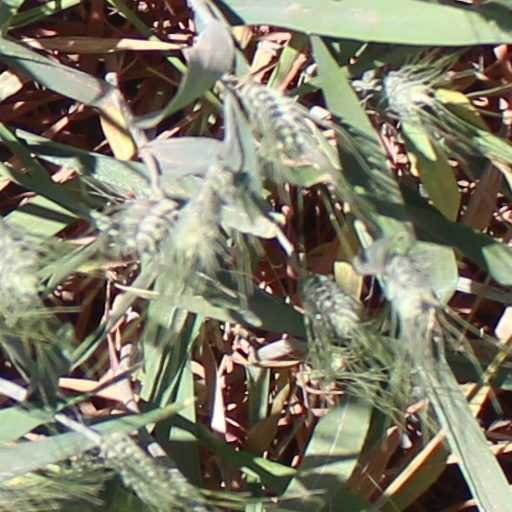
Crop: wheat